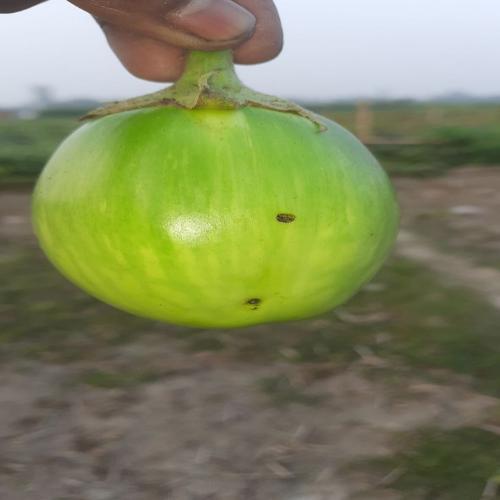
Label: Shoot and Fruit Borer